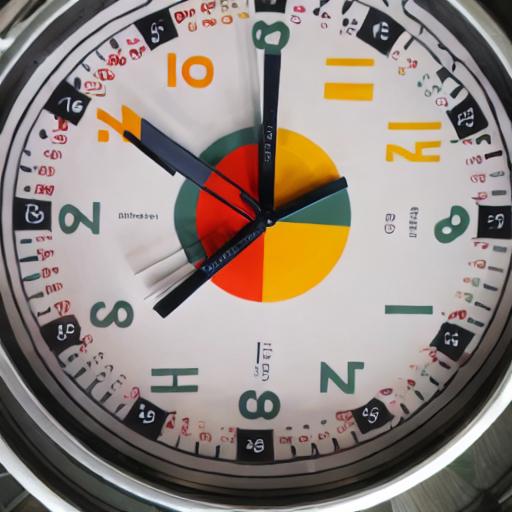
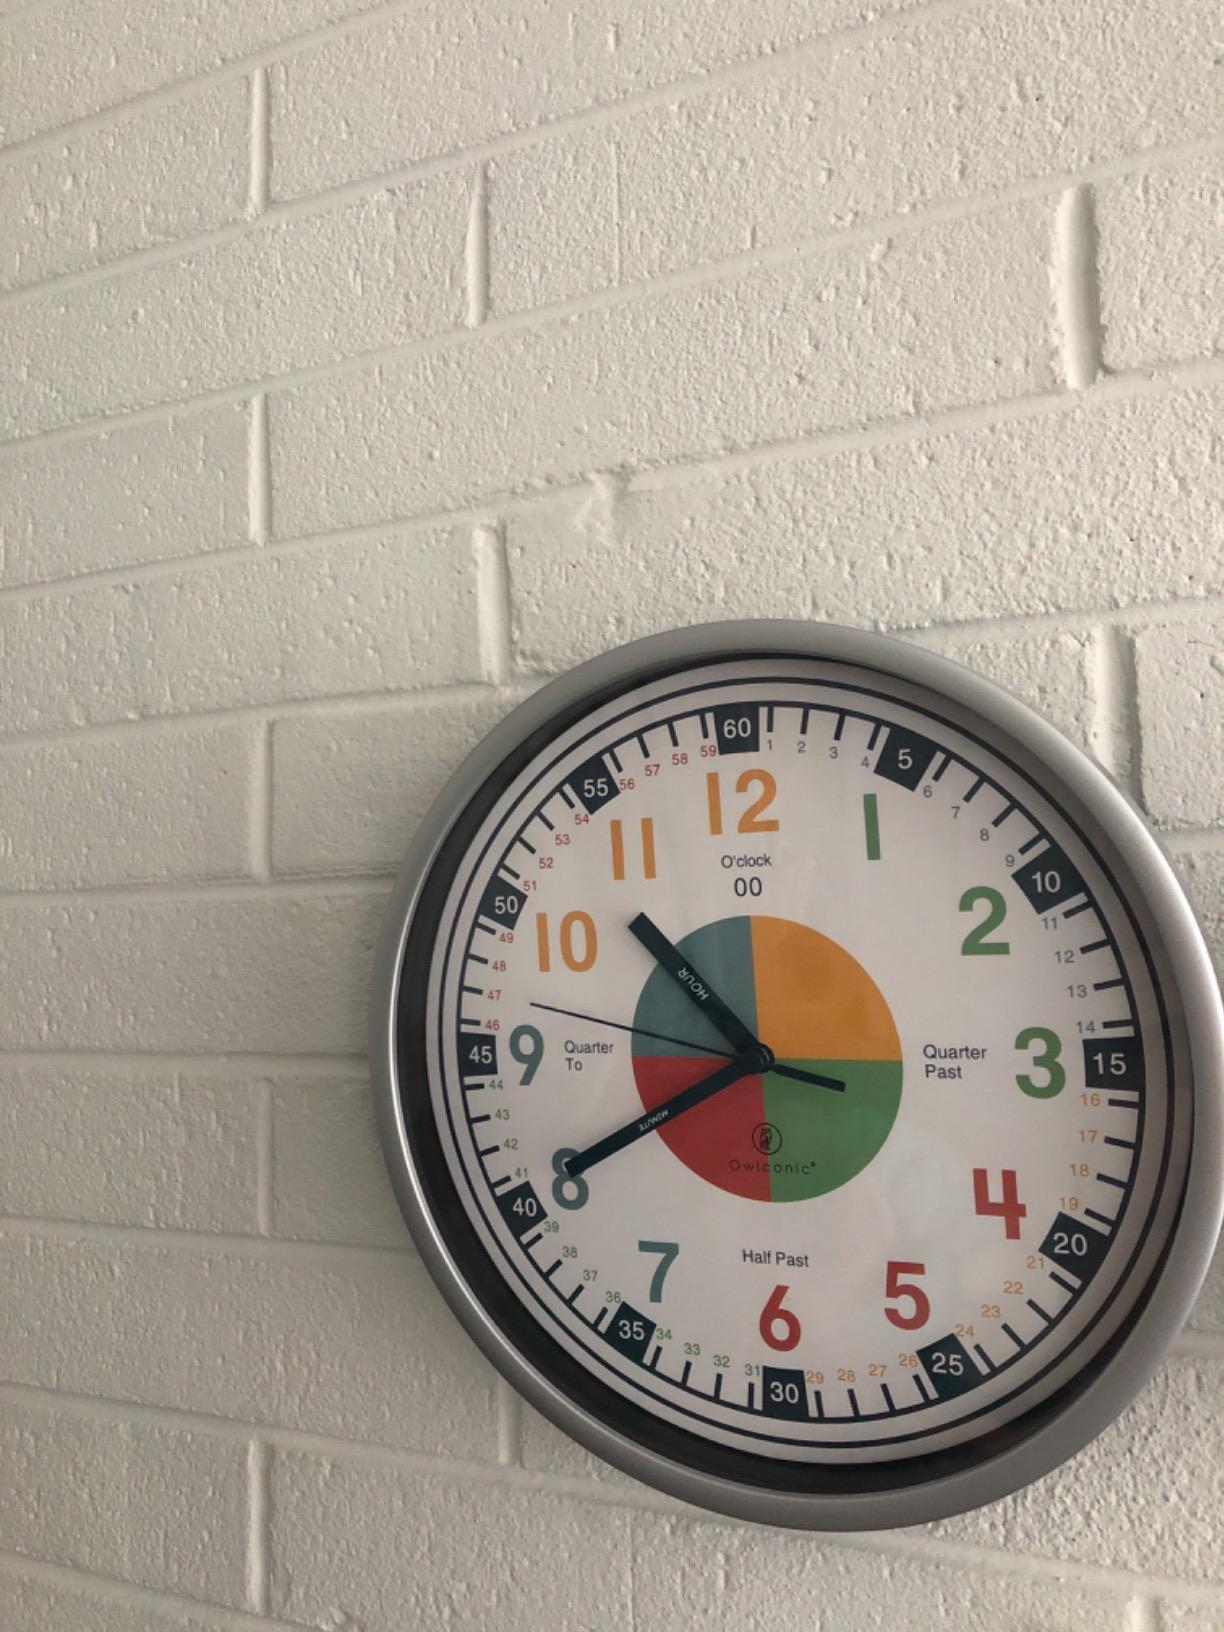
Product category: clock
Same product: no